Bauerngraben (Harz)

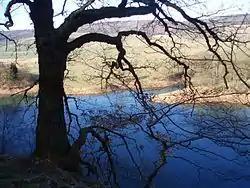
Lake at high water

The Bauerngraben, also called the Hungersee, is a lake in Germany between Breitungen, and Roßla in the South Harz. It is an intermittent lake of about in length and in width, into which the Glasebach disappears. A feature of this lake is its sudden disappearance from time to time, when the outlet opens due to the removal of material. The lake can then become dry for a long period. The Bauerngraben ist part of the "Gipskarstlandschaft Questenberg" nature reserve.